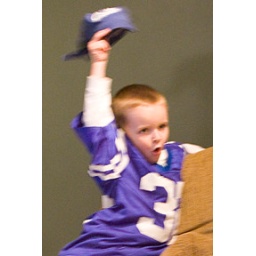
Cassie's son spent most of the evening in a Bears hat and t-shirt, but switched allegiences later on.